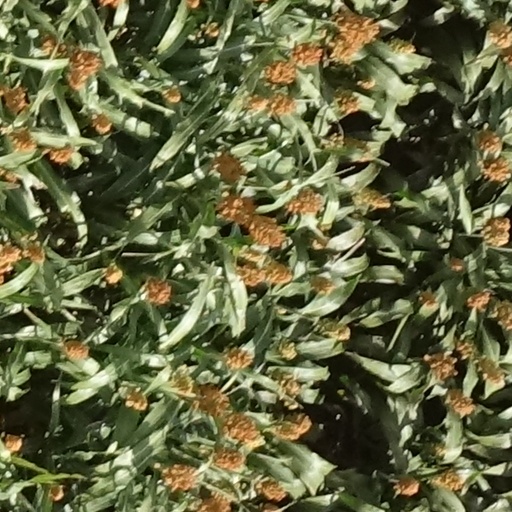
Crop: sorghum